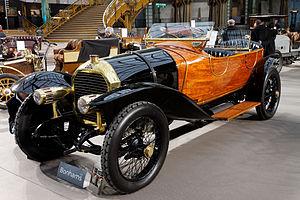
Depuis le début de l'histoire de l'automobile, on essaye de classer les types de carrosserie. Mais ces différentes tentatives n'ont jamais réellement été satisfaisantes en raison, entre autres, de l'évolution des carrosseries ainsi que des différences importantes d'un pays à l'autre.
Jean Henri-Labourdette est un carrossier designer automobile français de renom, en activité de 1858 à 1939.
La Peugeot Type 160 est un modèle automobile fabriqué par le constructeur français Peugeot en 1923.